Electrophorus

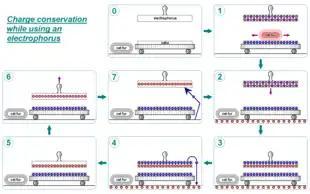
Charge conservation while using an electrophorus.

Charge in the universe is conserved. The electrophorus simply separates positive and negative charges. A positive or negative charge ends up on the metal plate (or other storage conductor), and the opposite charge is stored in another object after grounding (in the earth or the person touching the metal plate). This separation takes work since the lowest energy state implies uncharged objects. Work is done by raising the charged metal plate away from the oppositely charged resinous plate. This additional energy put into the system is converted to potential energy in the form of charge separation (opposite charges that were originally on the plate), so raising the metal plate actually increases its voltage relative to the dielectric plate.